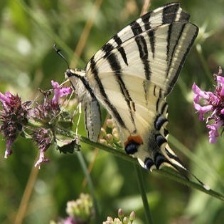
Species: SCARCE SWALLOW